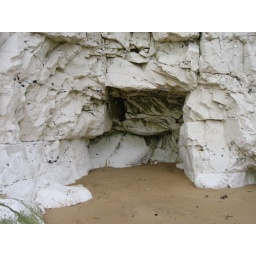
A cave large enough to shelter several goats or a baby horse on the beach in Ramsgate.